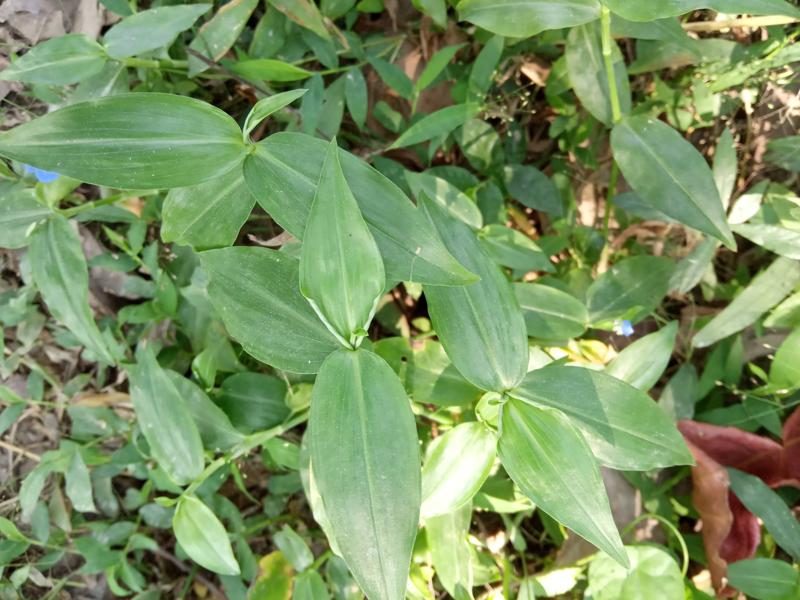
Weed species: Commelina benghalensis